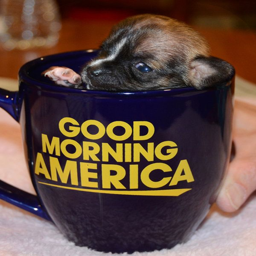
pop artist was roughly the size of computer and fit snugly into a coffee cup on tv talk show .